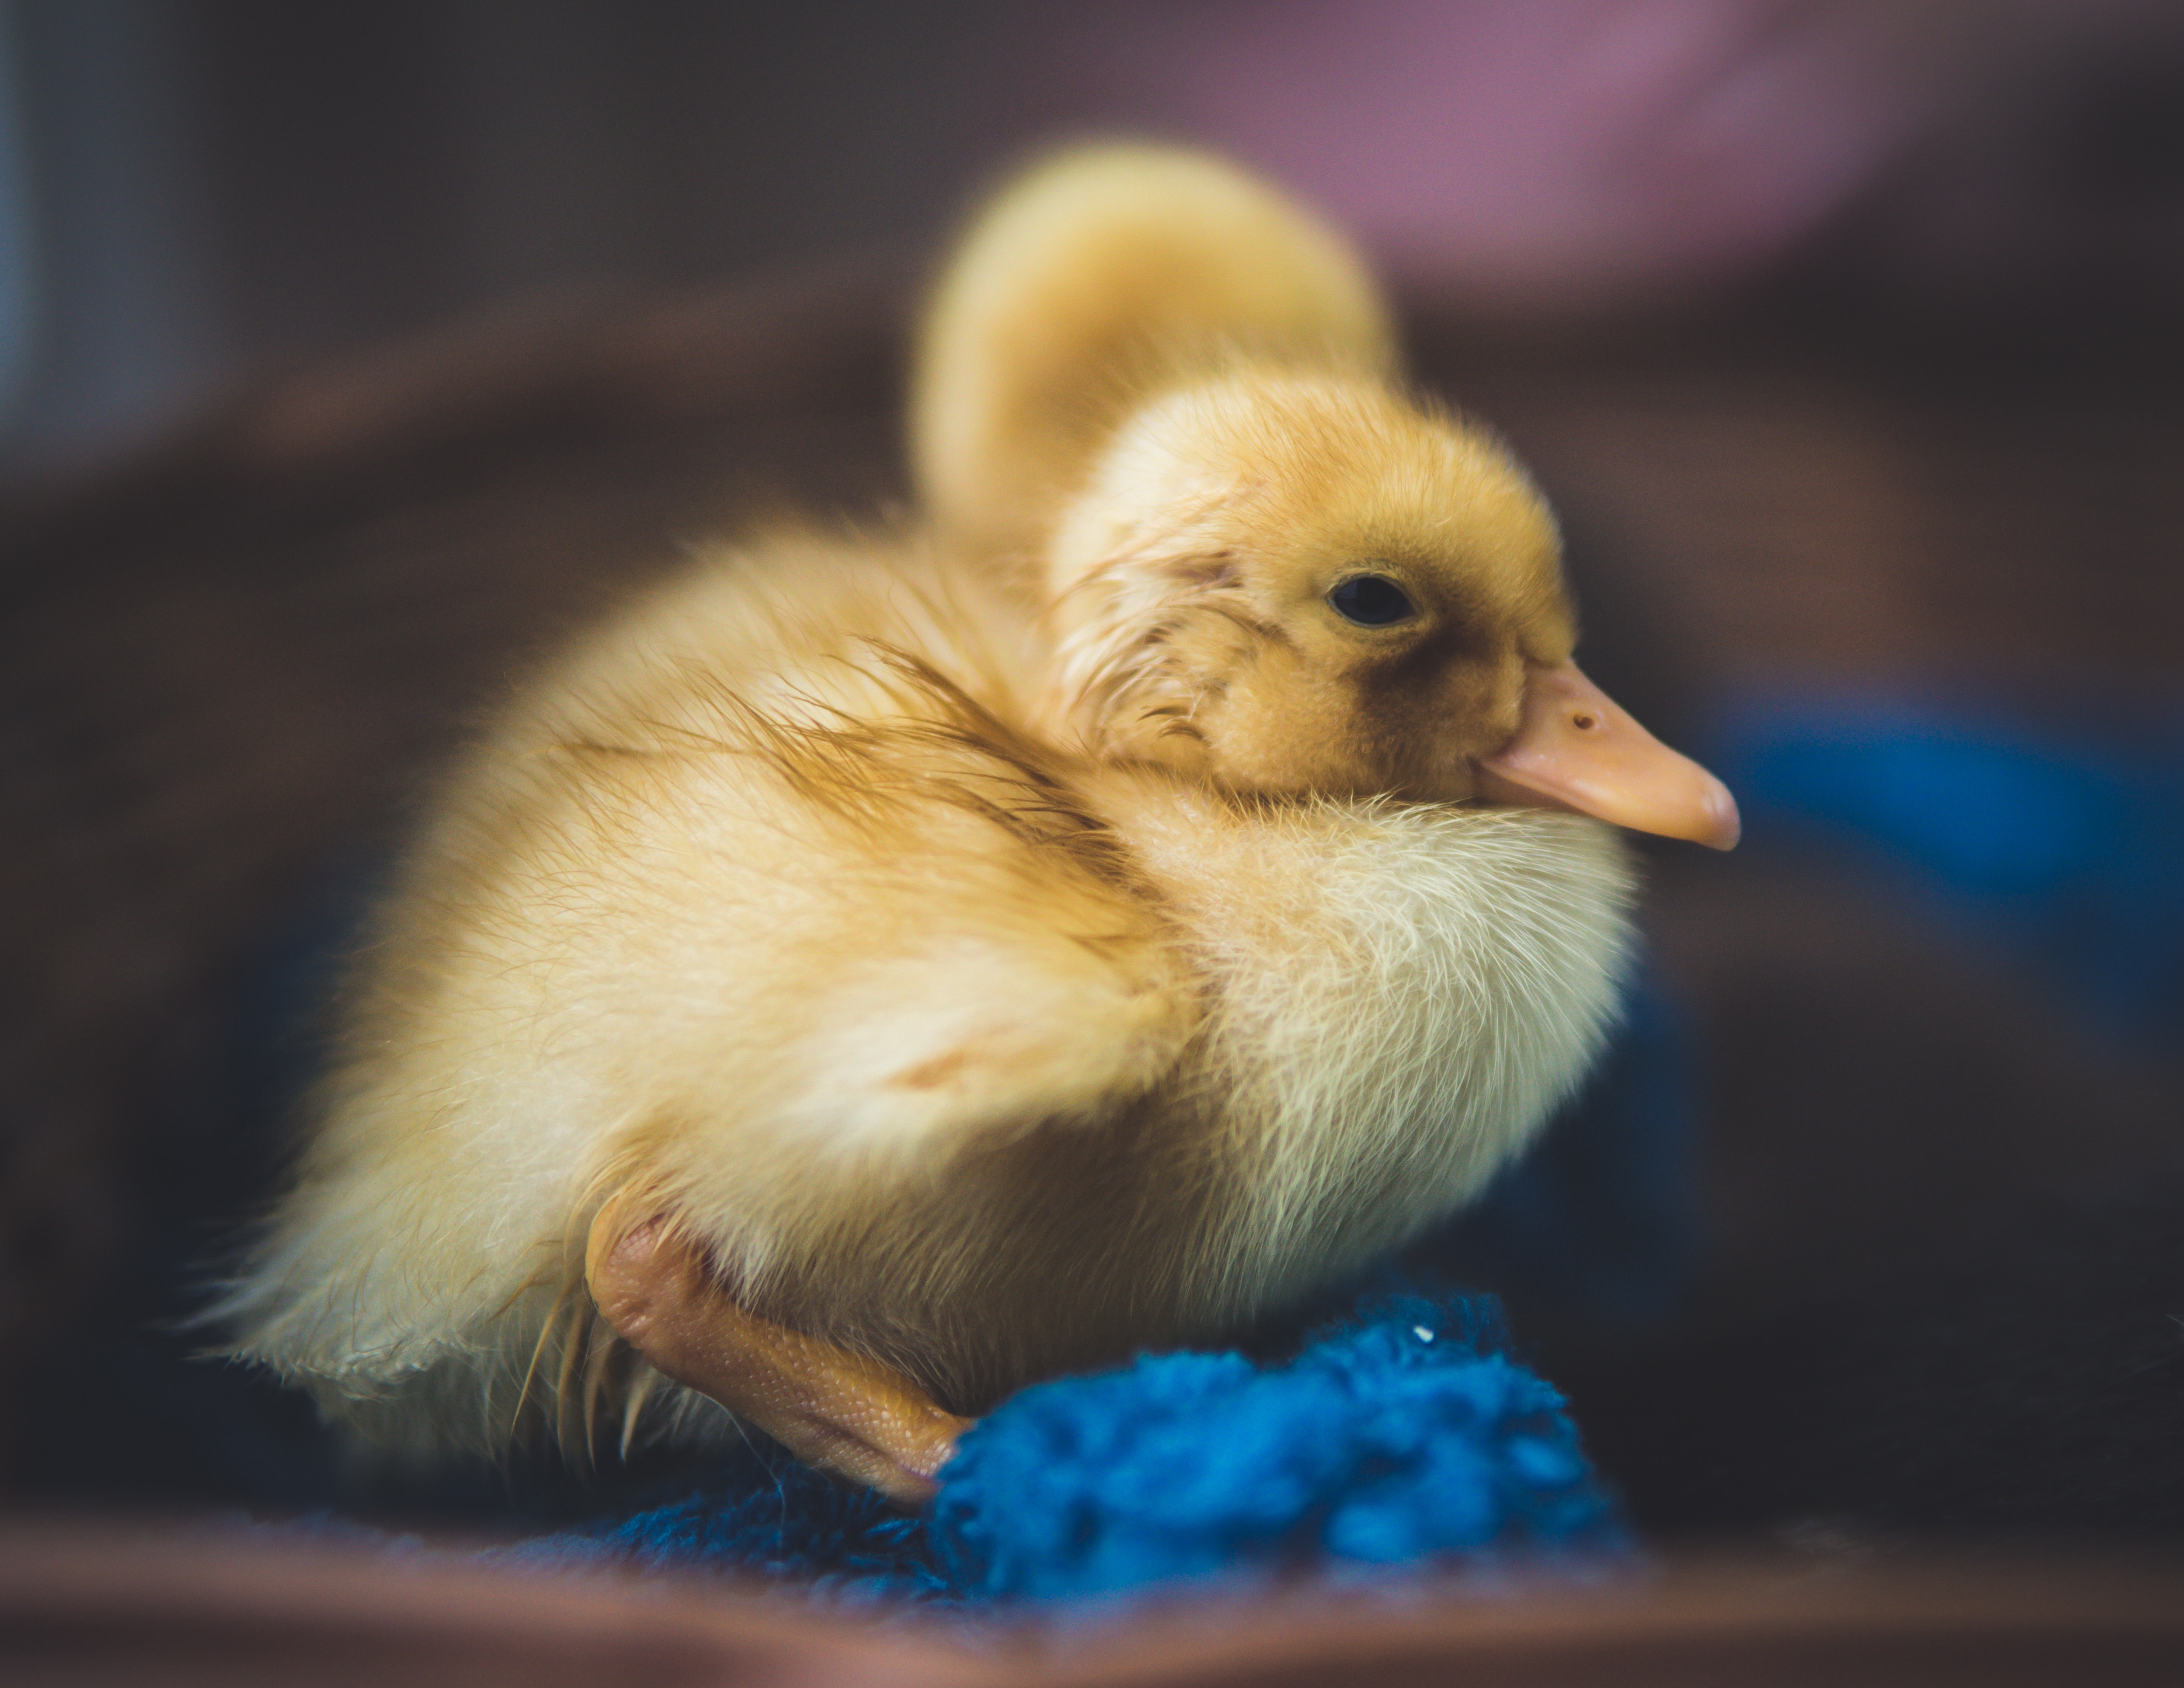
duck, bird, water bird, beak, ducks, geese and swans, livestock, organism, wildlife, waterfowl, poultry, child, baby